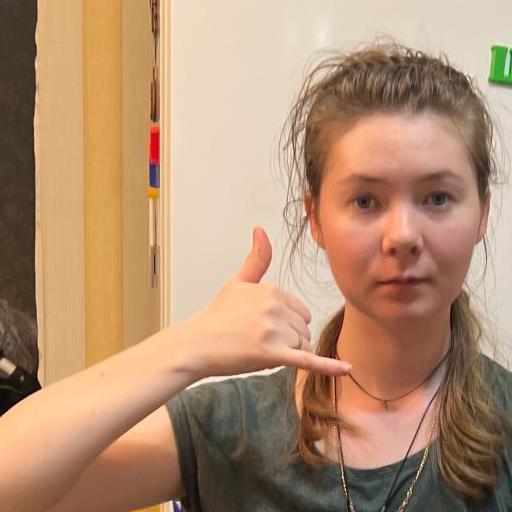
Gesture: call